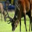
Label: deer